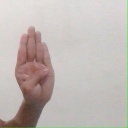
अक्षर: ब